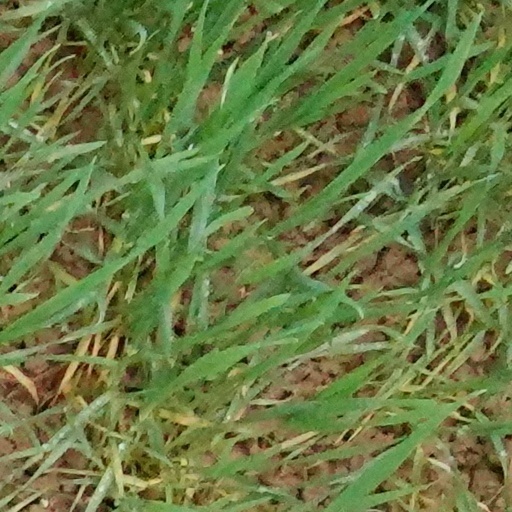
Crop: wheat